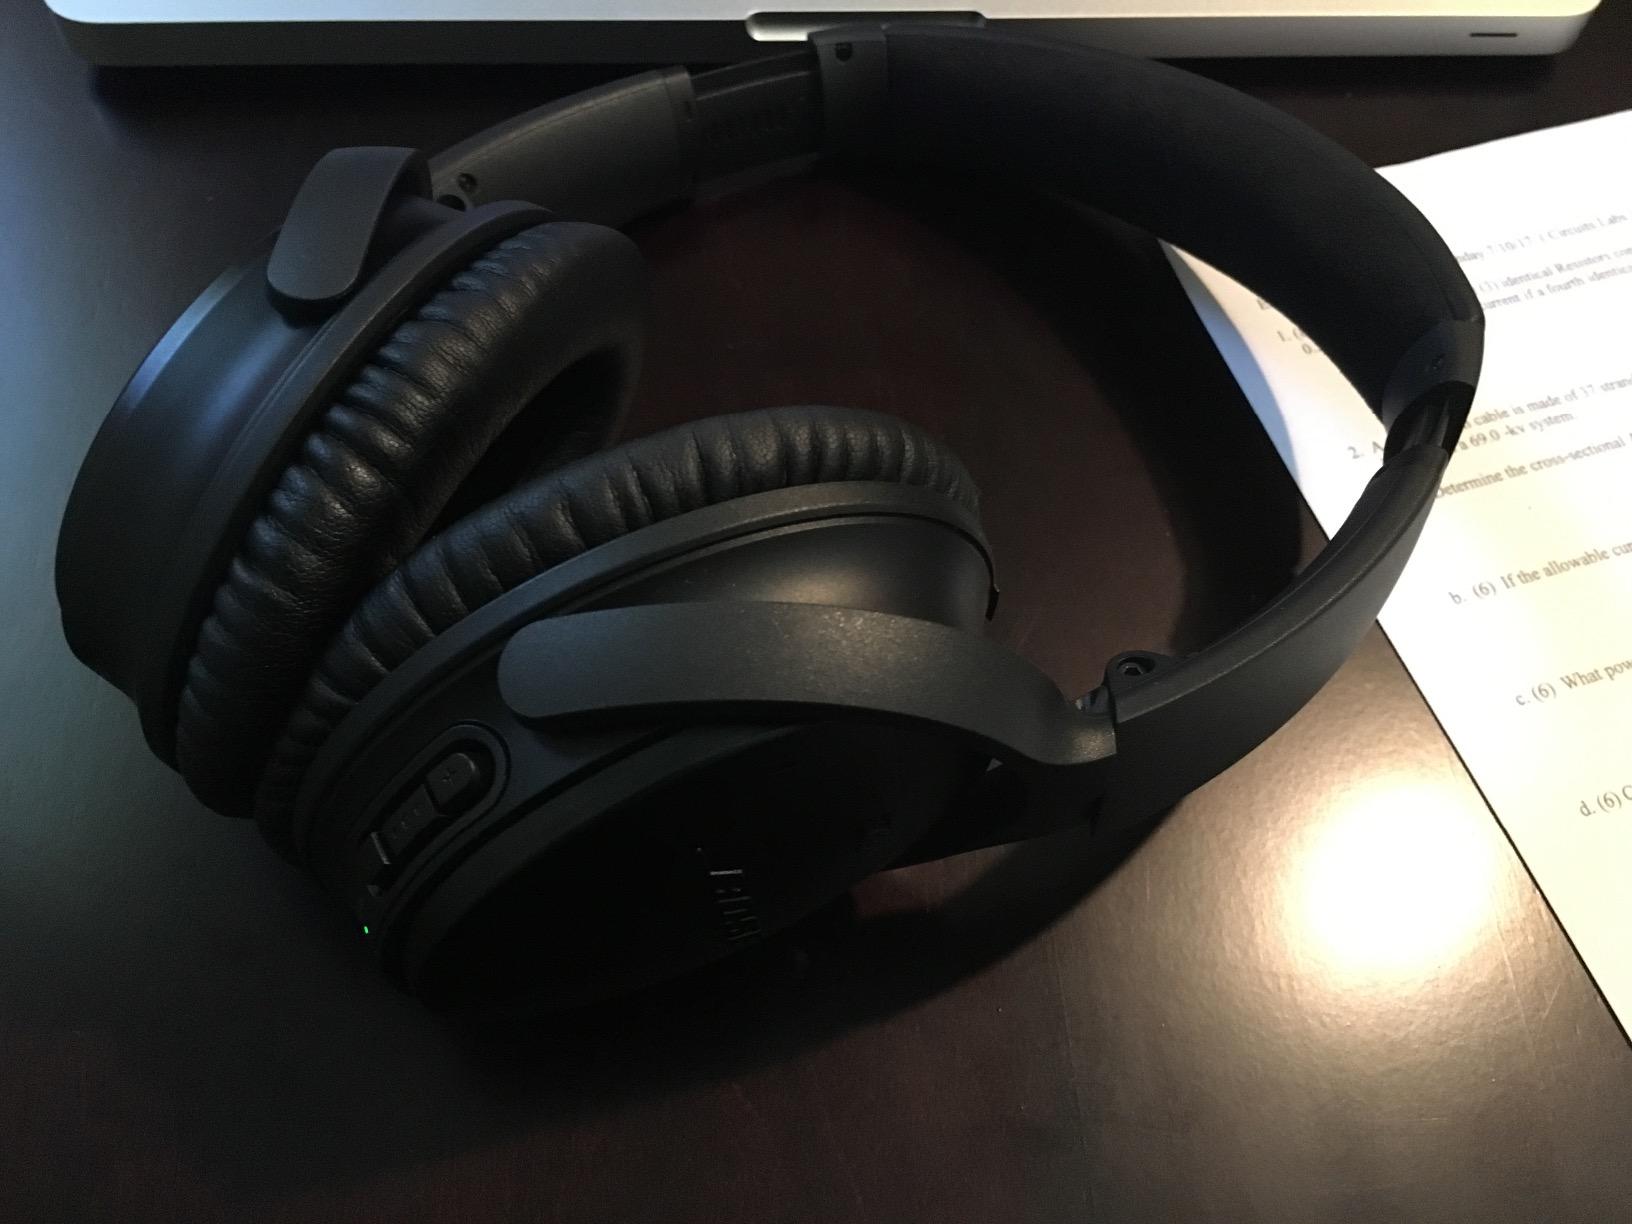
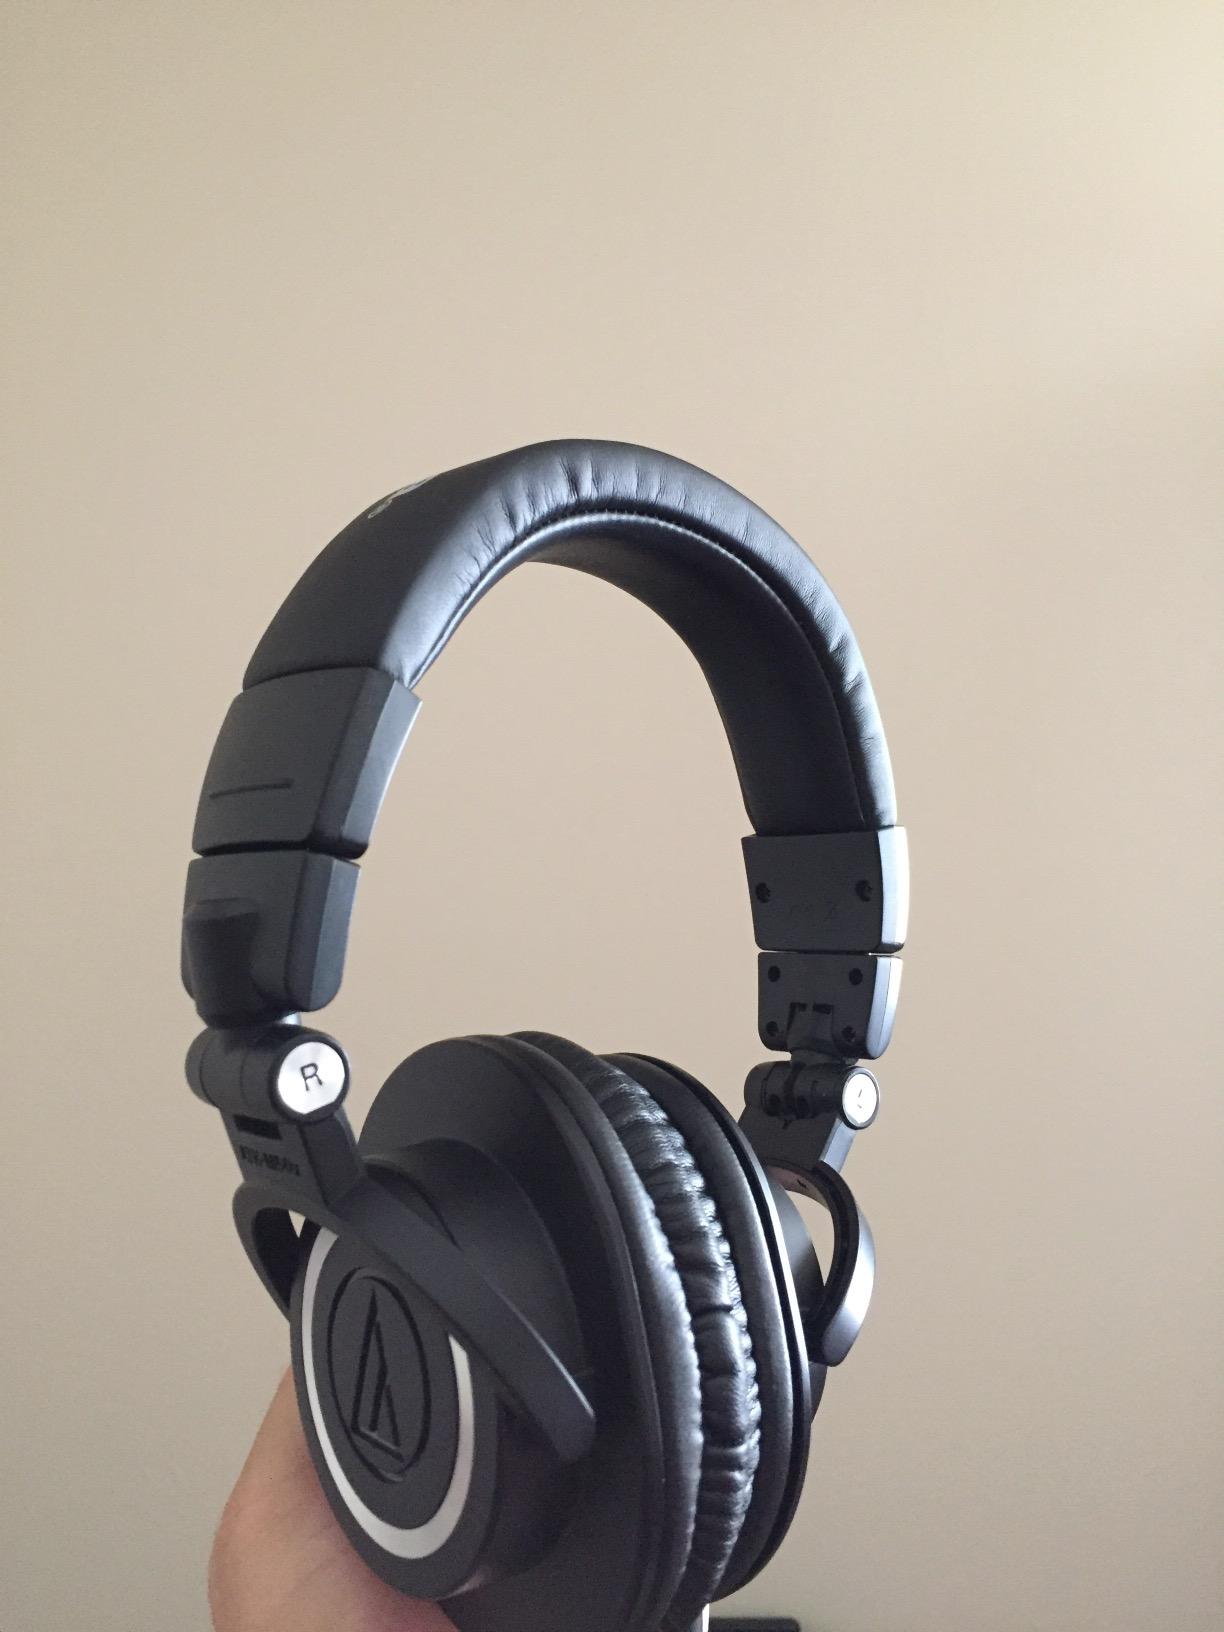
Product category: headphones
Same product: no